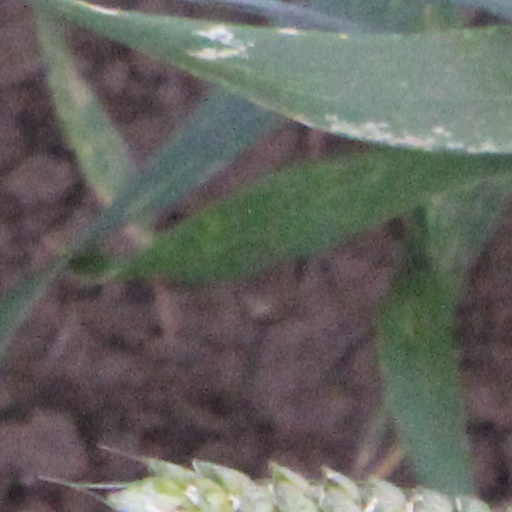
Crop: wheat